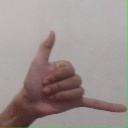
अक्षर: द